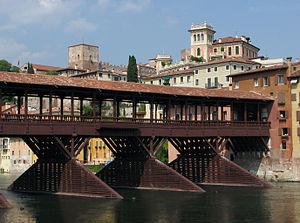
Le Ponte Vecchio ou Ponte di Bassano ou Ponte degli Alpini est considéré comme un des ponts les plus caractéristiques d'Italie. Il franchit le Brenta dans la ville de Bassano del Grappa, en province de Vicence.
Cette liste de ponts d'Italie a pour vocation de présenter une liste de ponts remarquables d'Italie, tant par leurs caractéristiques dimensionnelles, que par leur intérêt architectural ou historique.